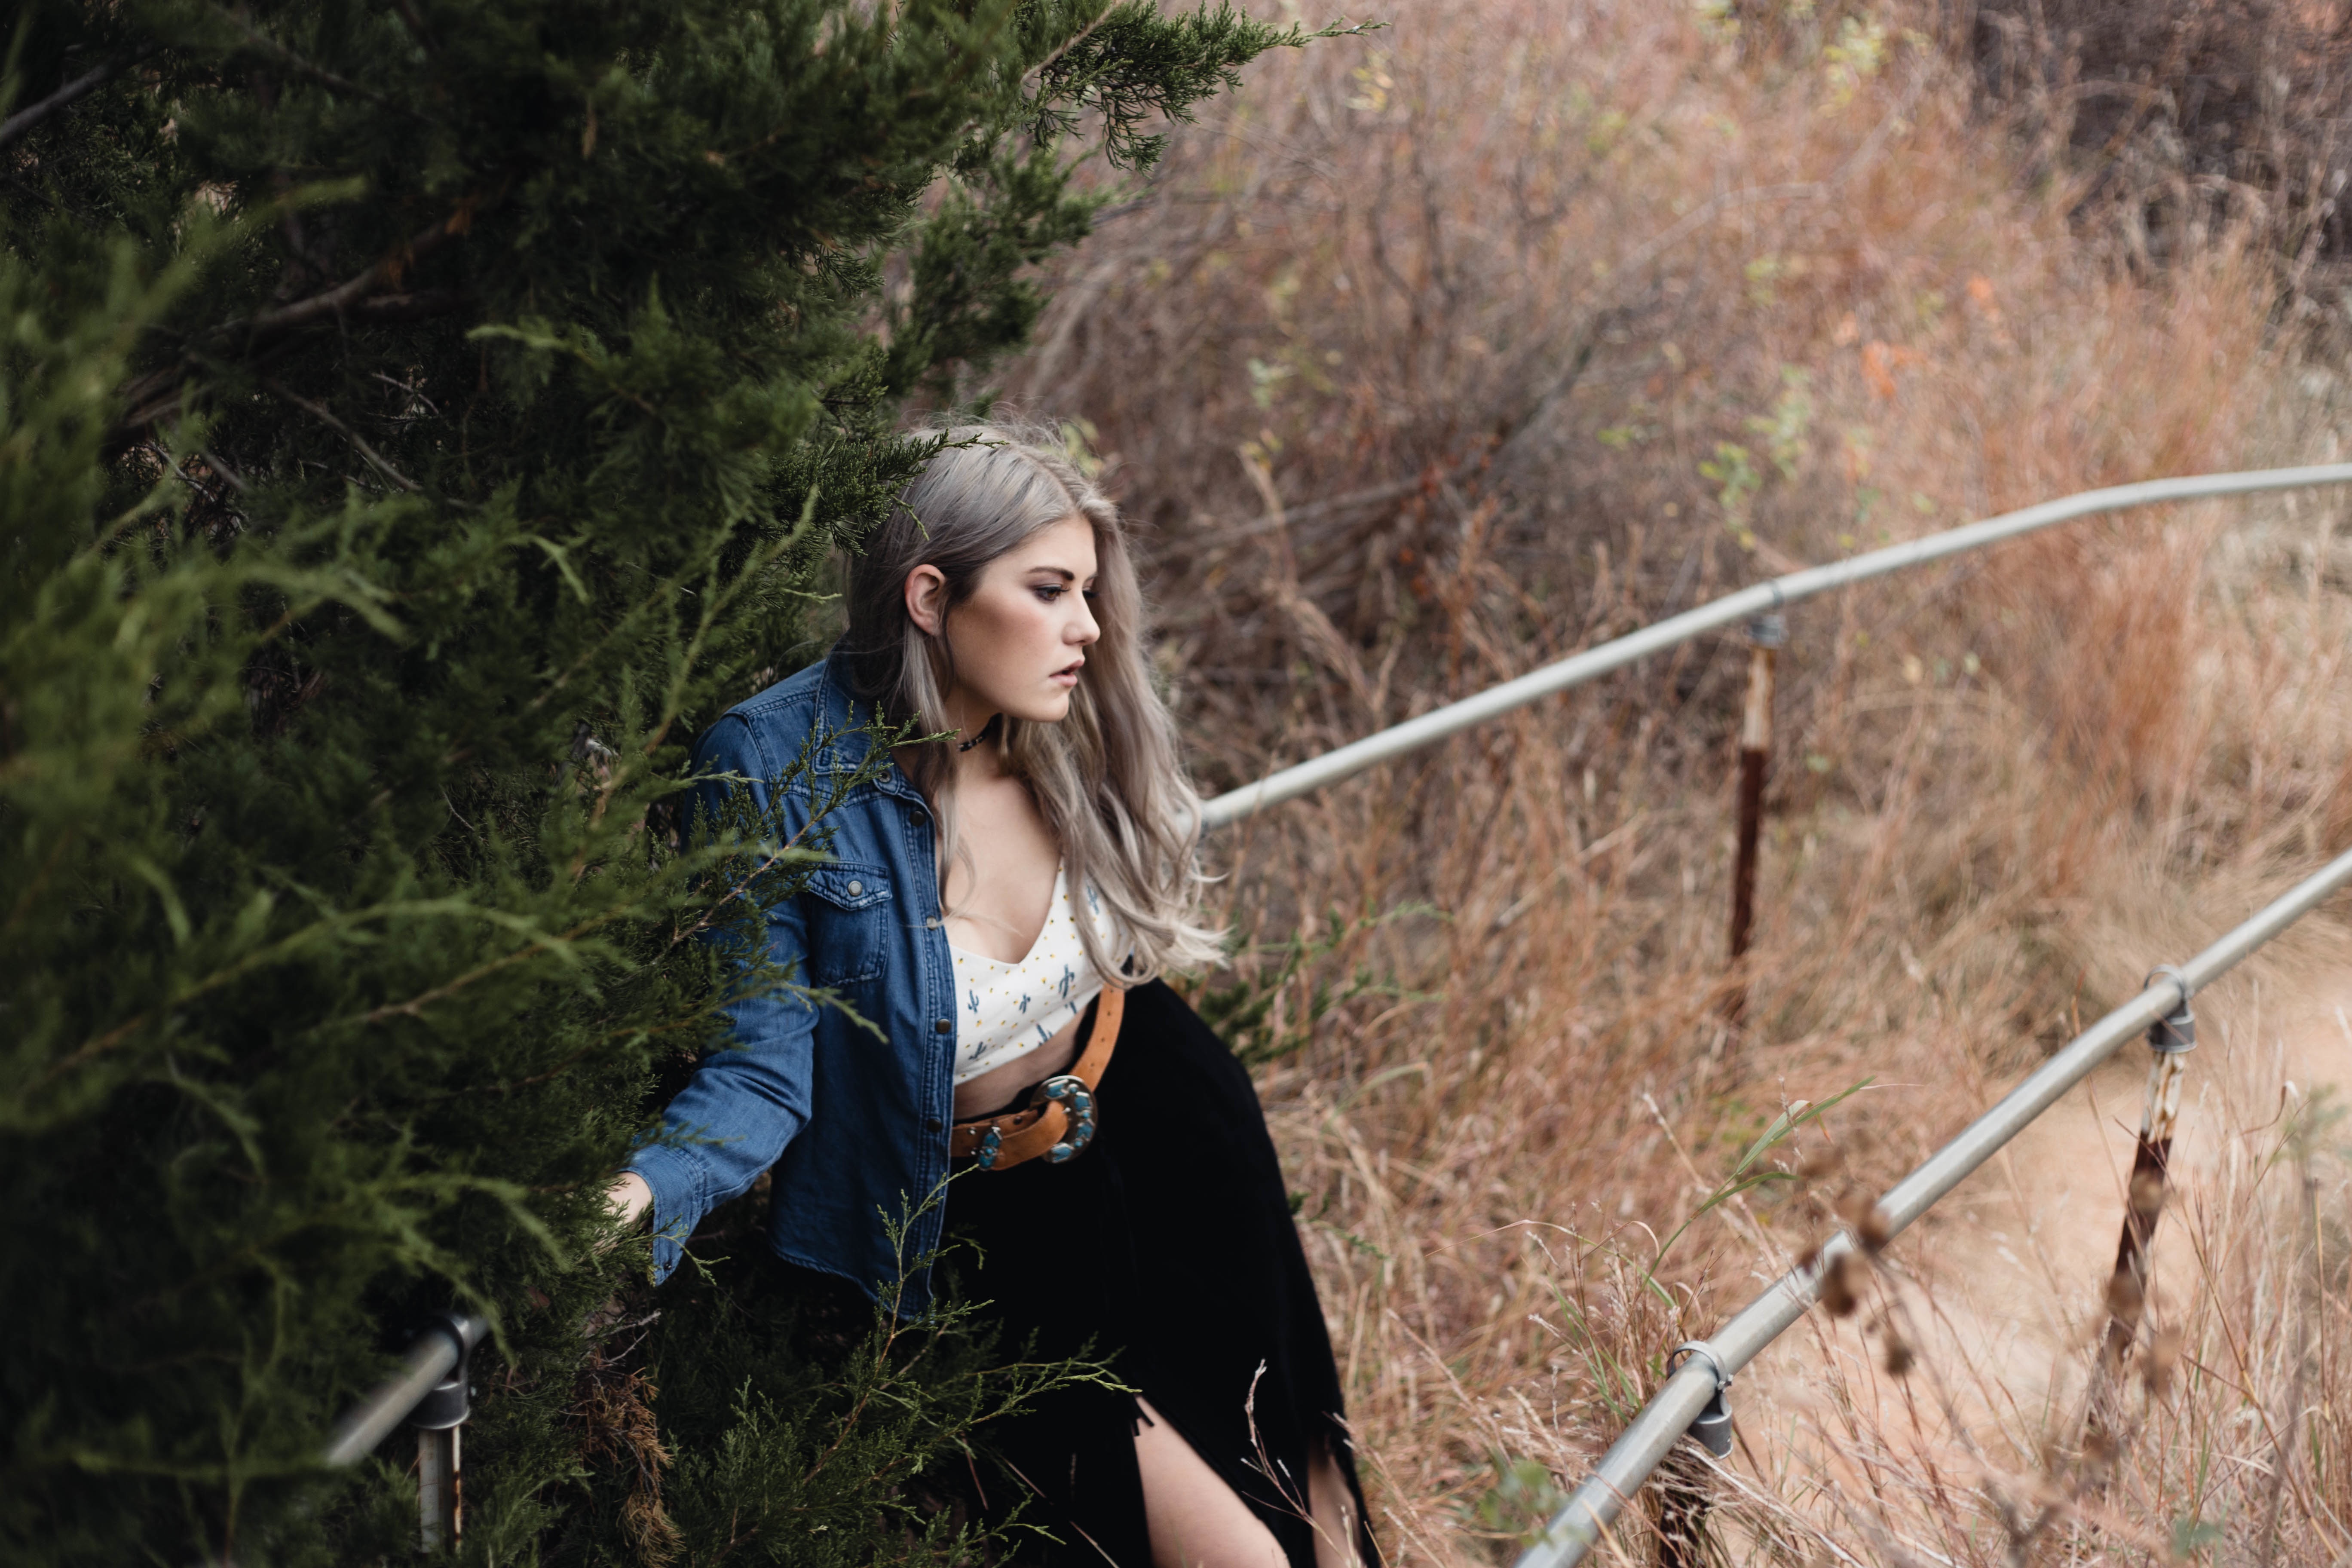
tree, nature, forest, grass, walking, girl, photography, sunlight, adventure, model, spring, jungle, autumn, fashion, season, photograph, beauty, woodland, habitat, photo shoot, portrait photography, natural environment